Muhammad Iqbal

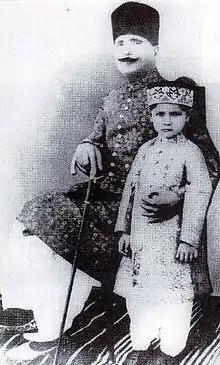
Allama Iqbal with his son Javed Iqbal in 1930

Iqbal and Karim Bibi separated somewhere between 1910 and 1913. Despite this, he continued to financially support her till his death.